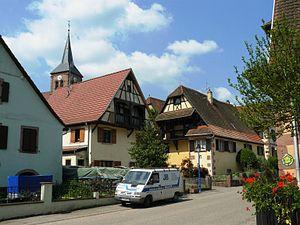
Entrée du village d'Albé par la rue de l'Erlenbach
Albé est une commune française située dans le département du Bas-Rhin, en région Grand Est.